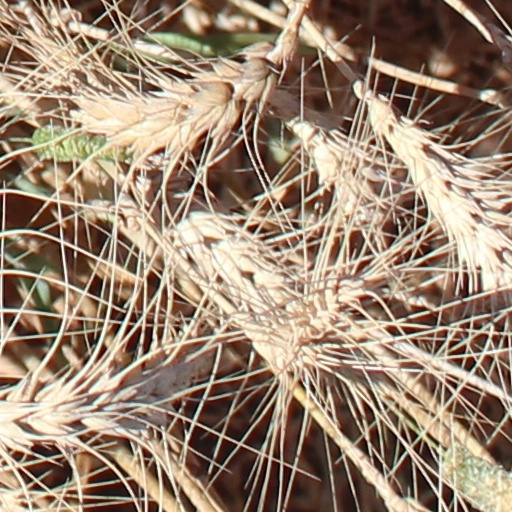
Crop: wheat